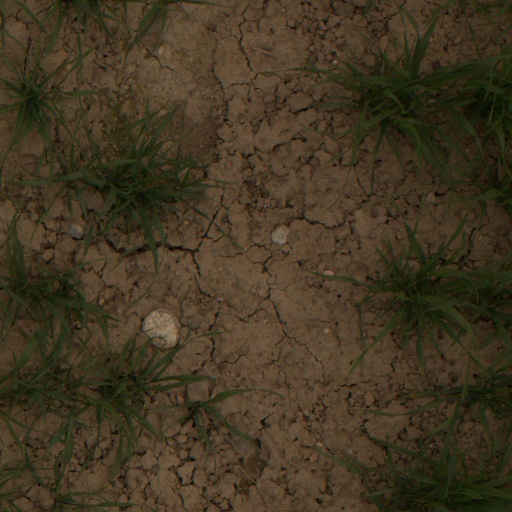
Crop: wheat